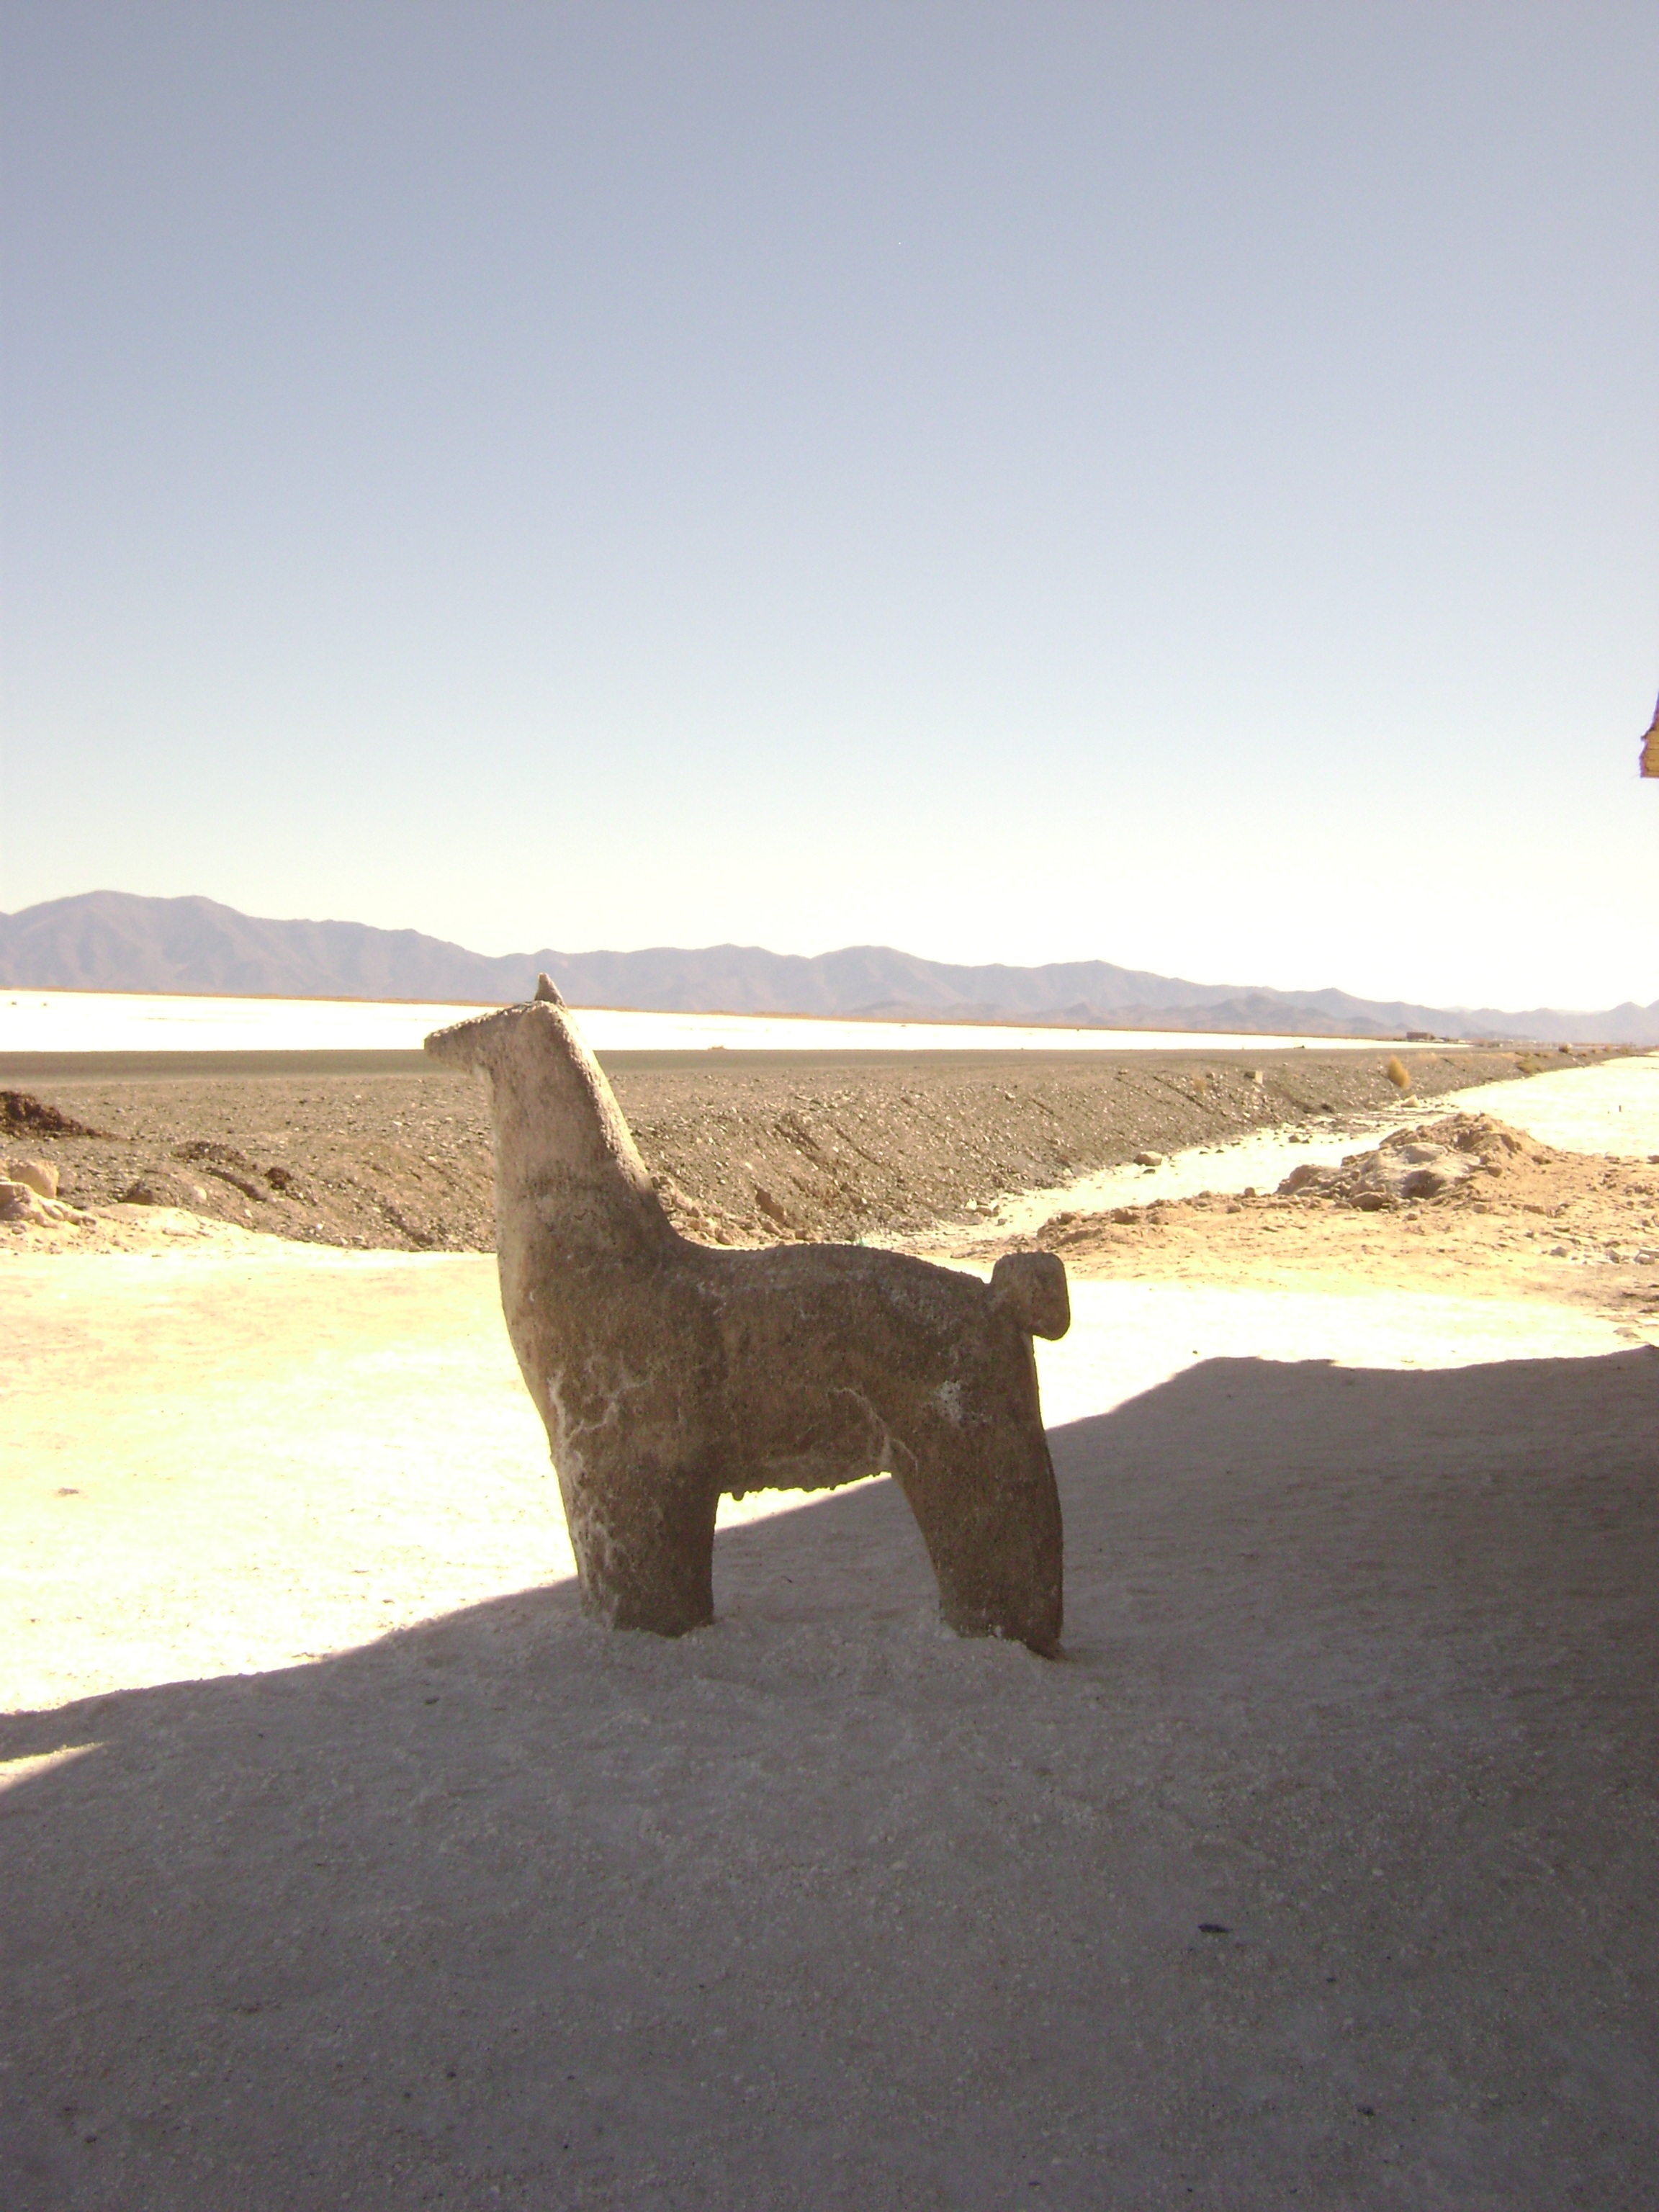
beach, sea, coast, sand, monument, travel, sculpture, north, argentina, destination, salinas, camel like mammal